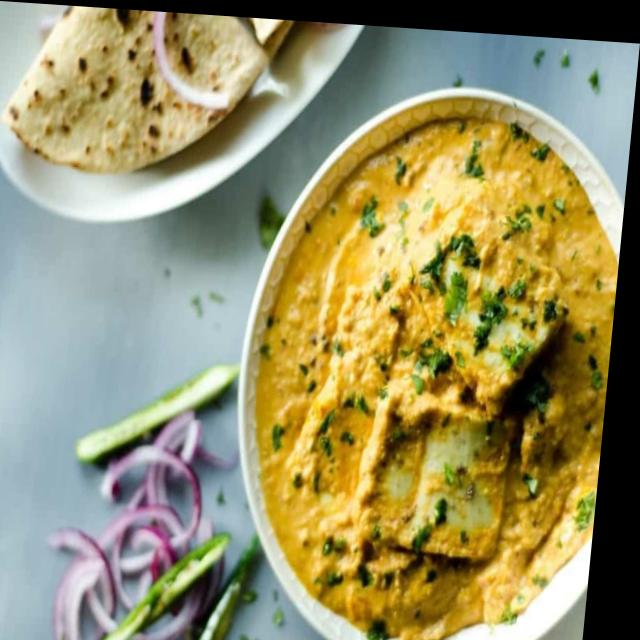
Dish: shahi_paneer